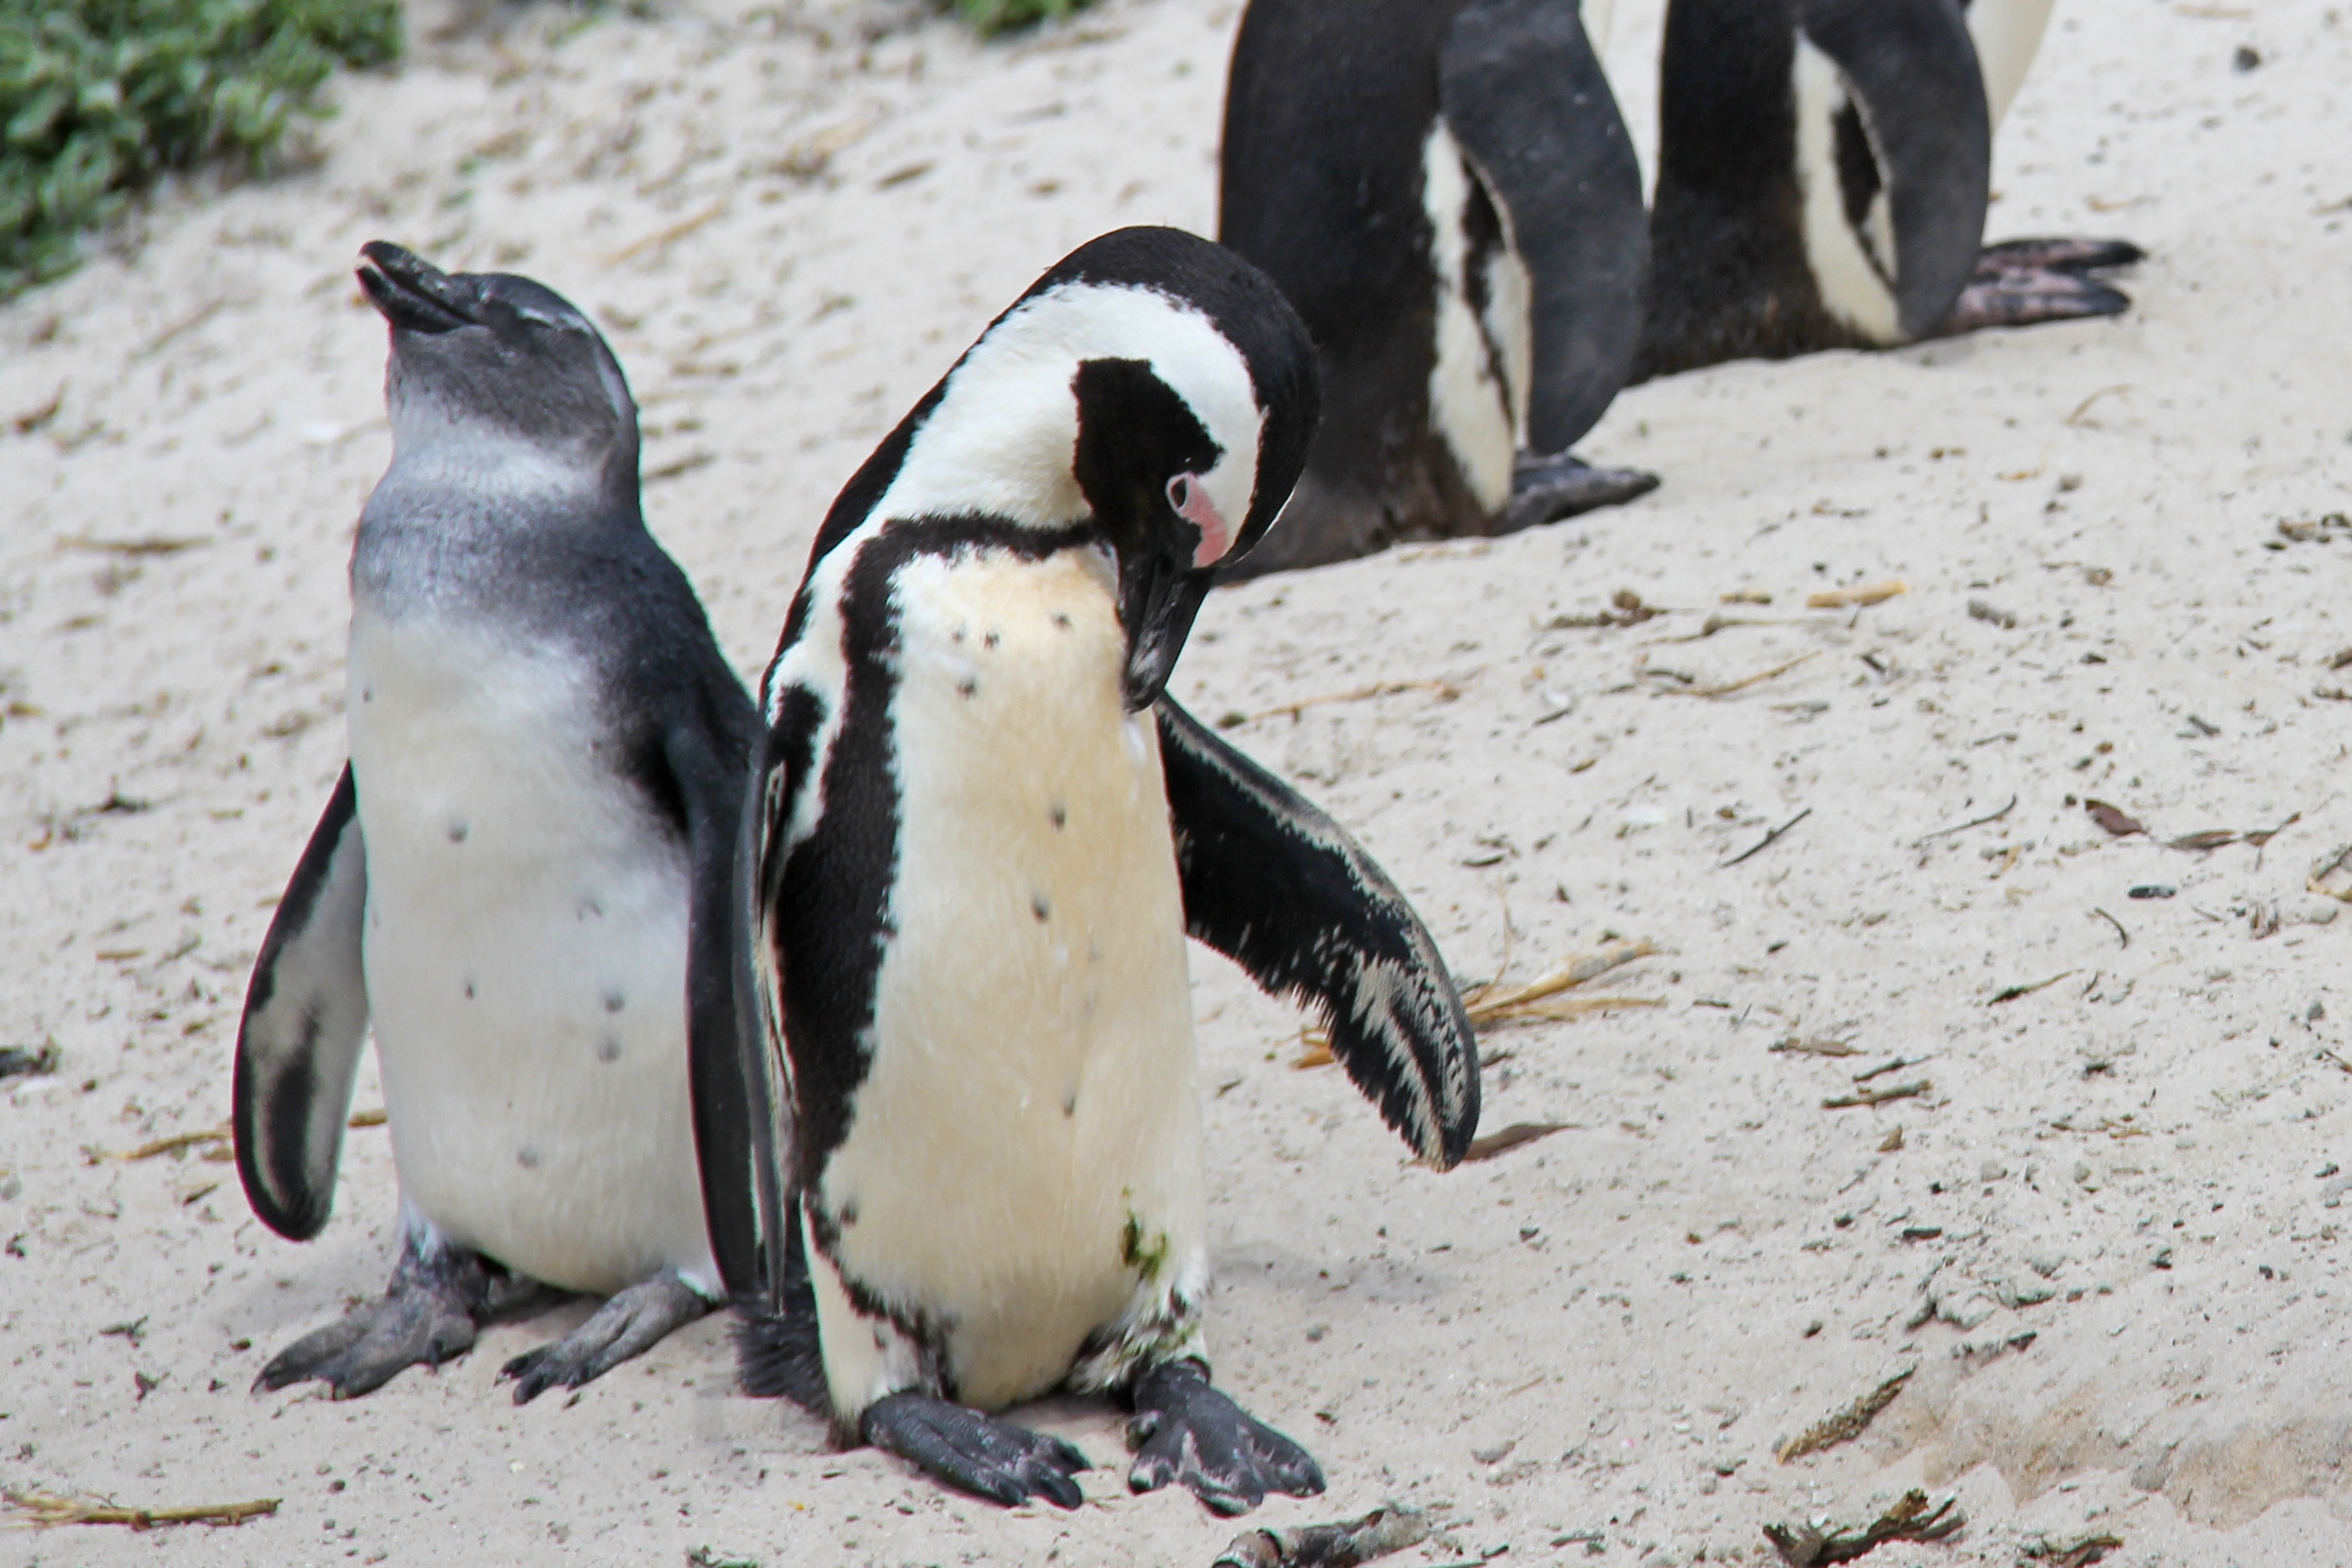
beach, bird, cute, wildlife, zoo, beak, fauna, penguin, vertebrate, beautiful, cuddly, penguins, south africa, cape town, flightless bird, boulders beach, king penguin